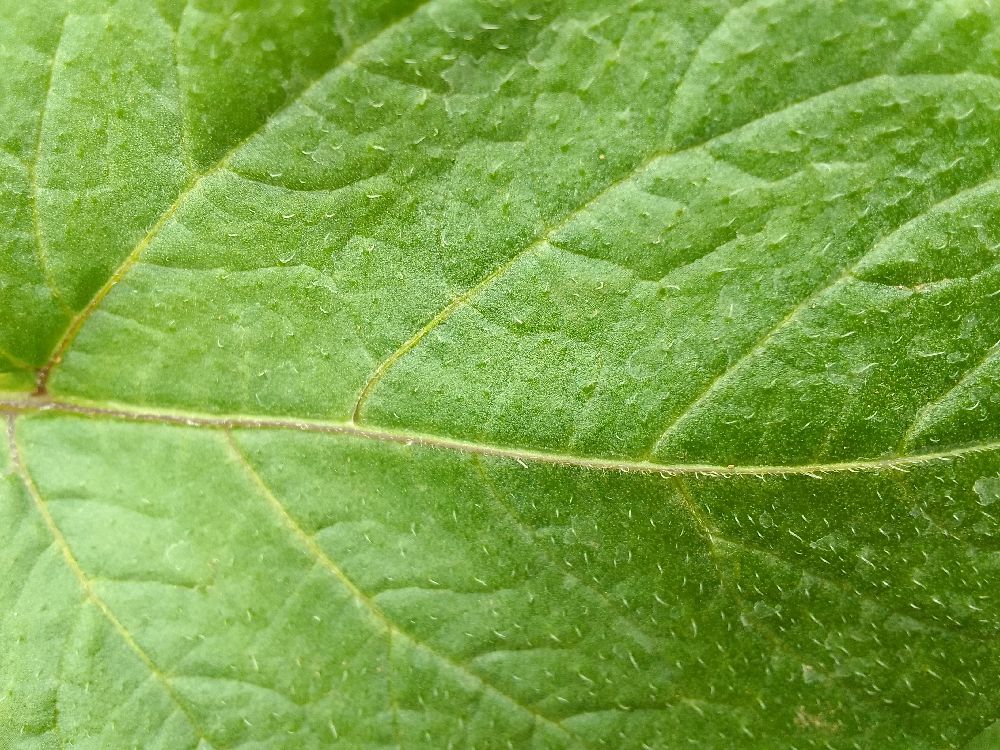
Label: Healthy